Gunderslevholm

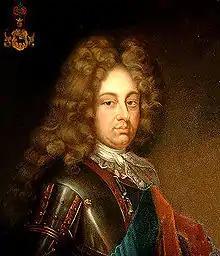
Carl Adolph von Plessen.

Carl Adolph von Plessen bought Gunderslevholm in 1725. Plessen constructed a new main building in 1729 and expanded the estate through the acquisition of new land. Carl Adolph von Plessen improved the living conditions for the peasants on his estates, "e.g." through the construction of schools.